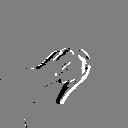
ASL letter: j